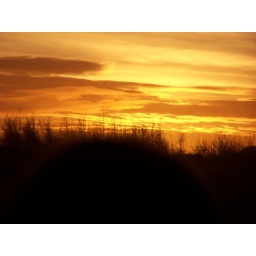
sky over the forest